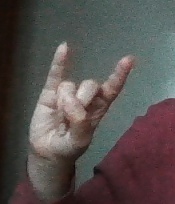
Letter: la